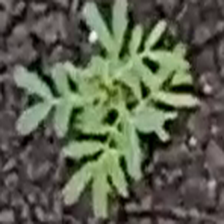
Weed species: Dwarf_cassia_(Chamaecrista pumila)